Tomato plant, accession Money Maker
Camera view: horizontal (90 deg, fisheye); turntable rotation: 270 degrees
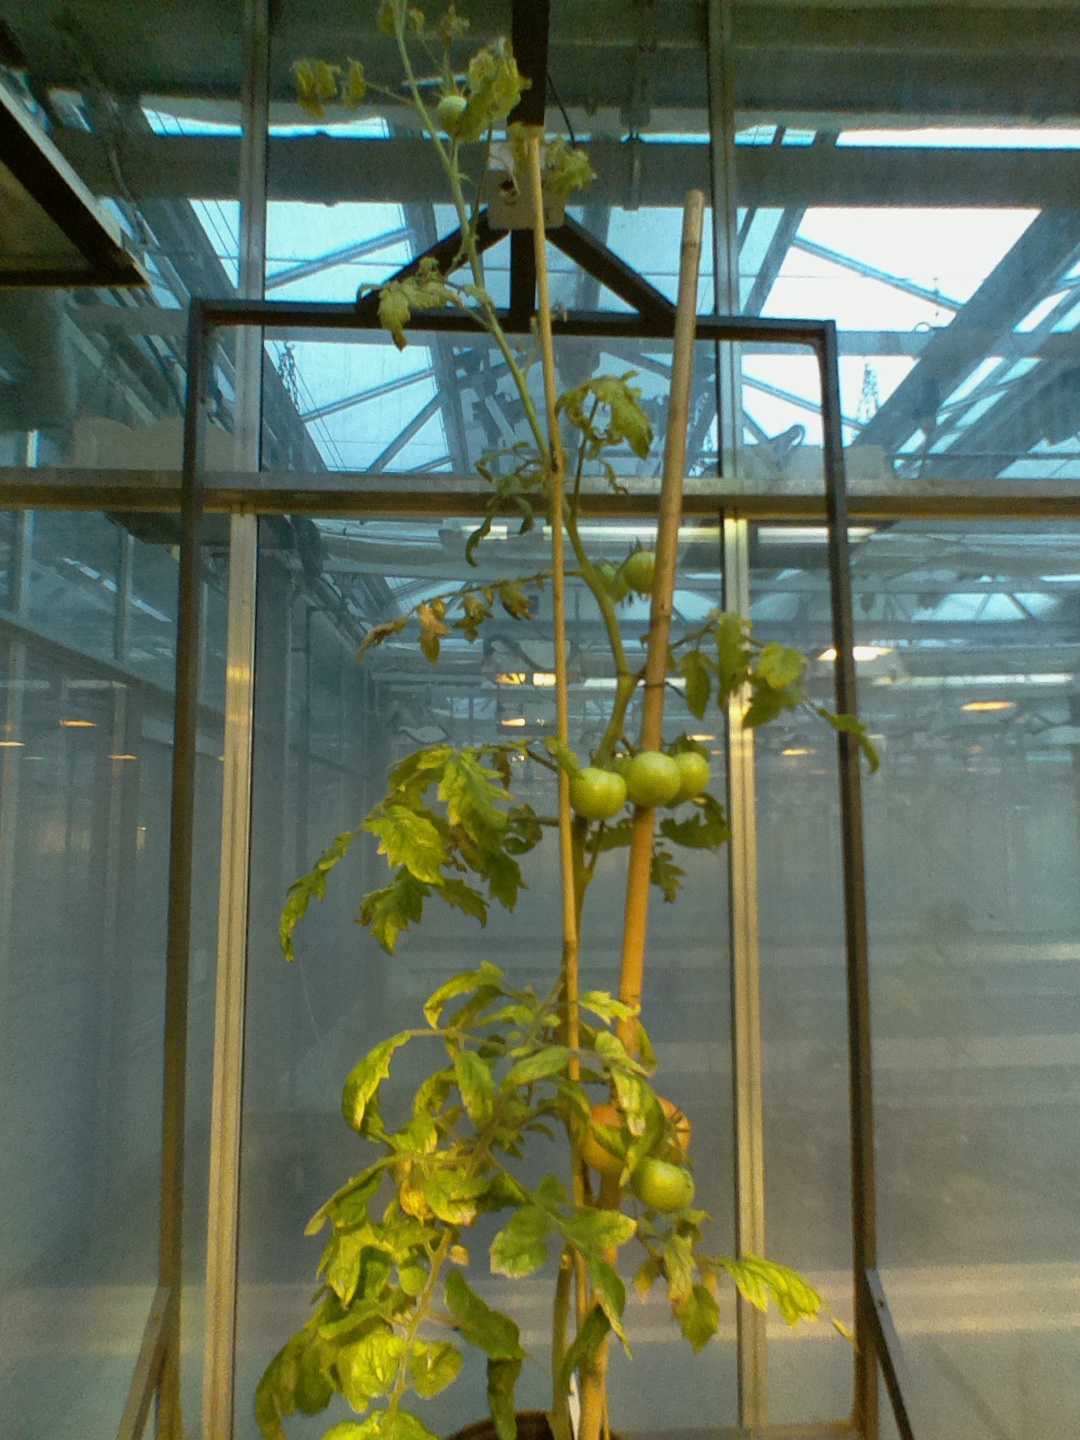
BBCH growth stage 80: fruits start showing typical ripe color (orange -> red)